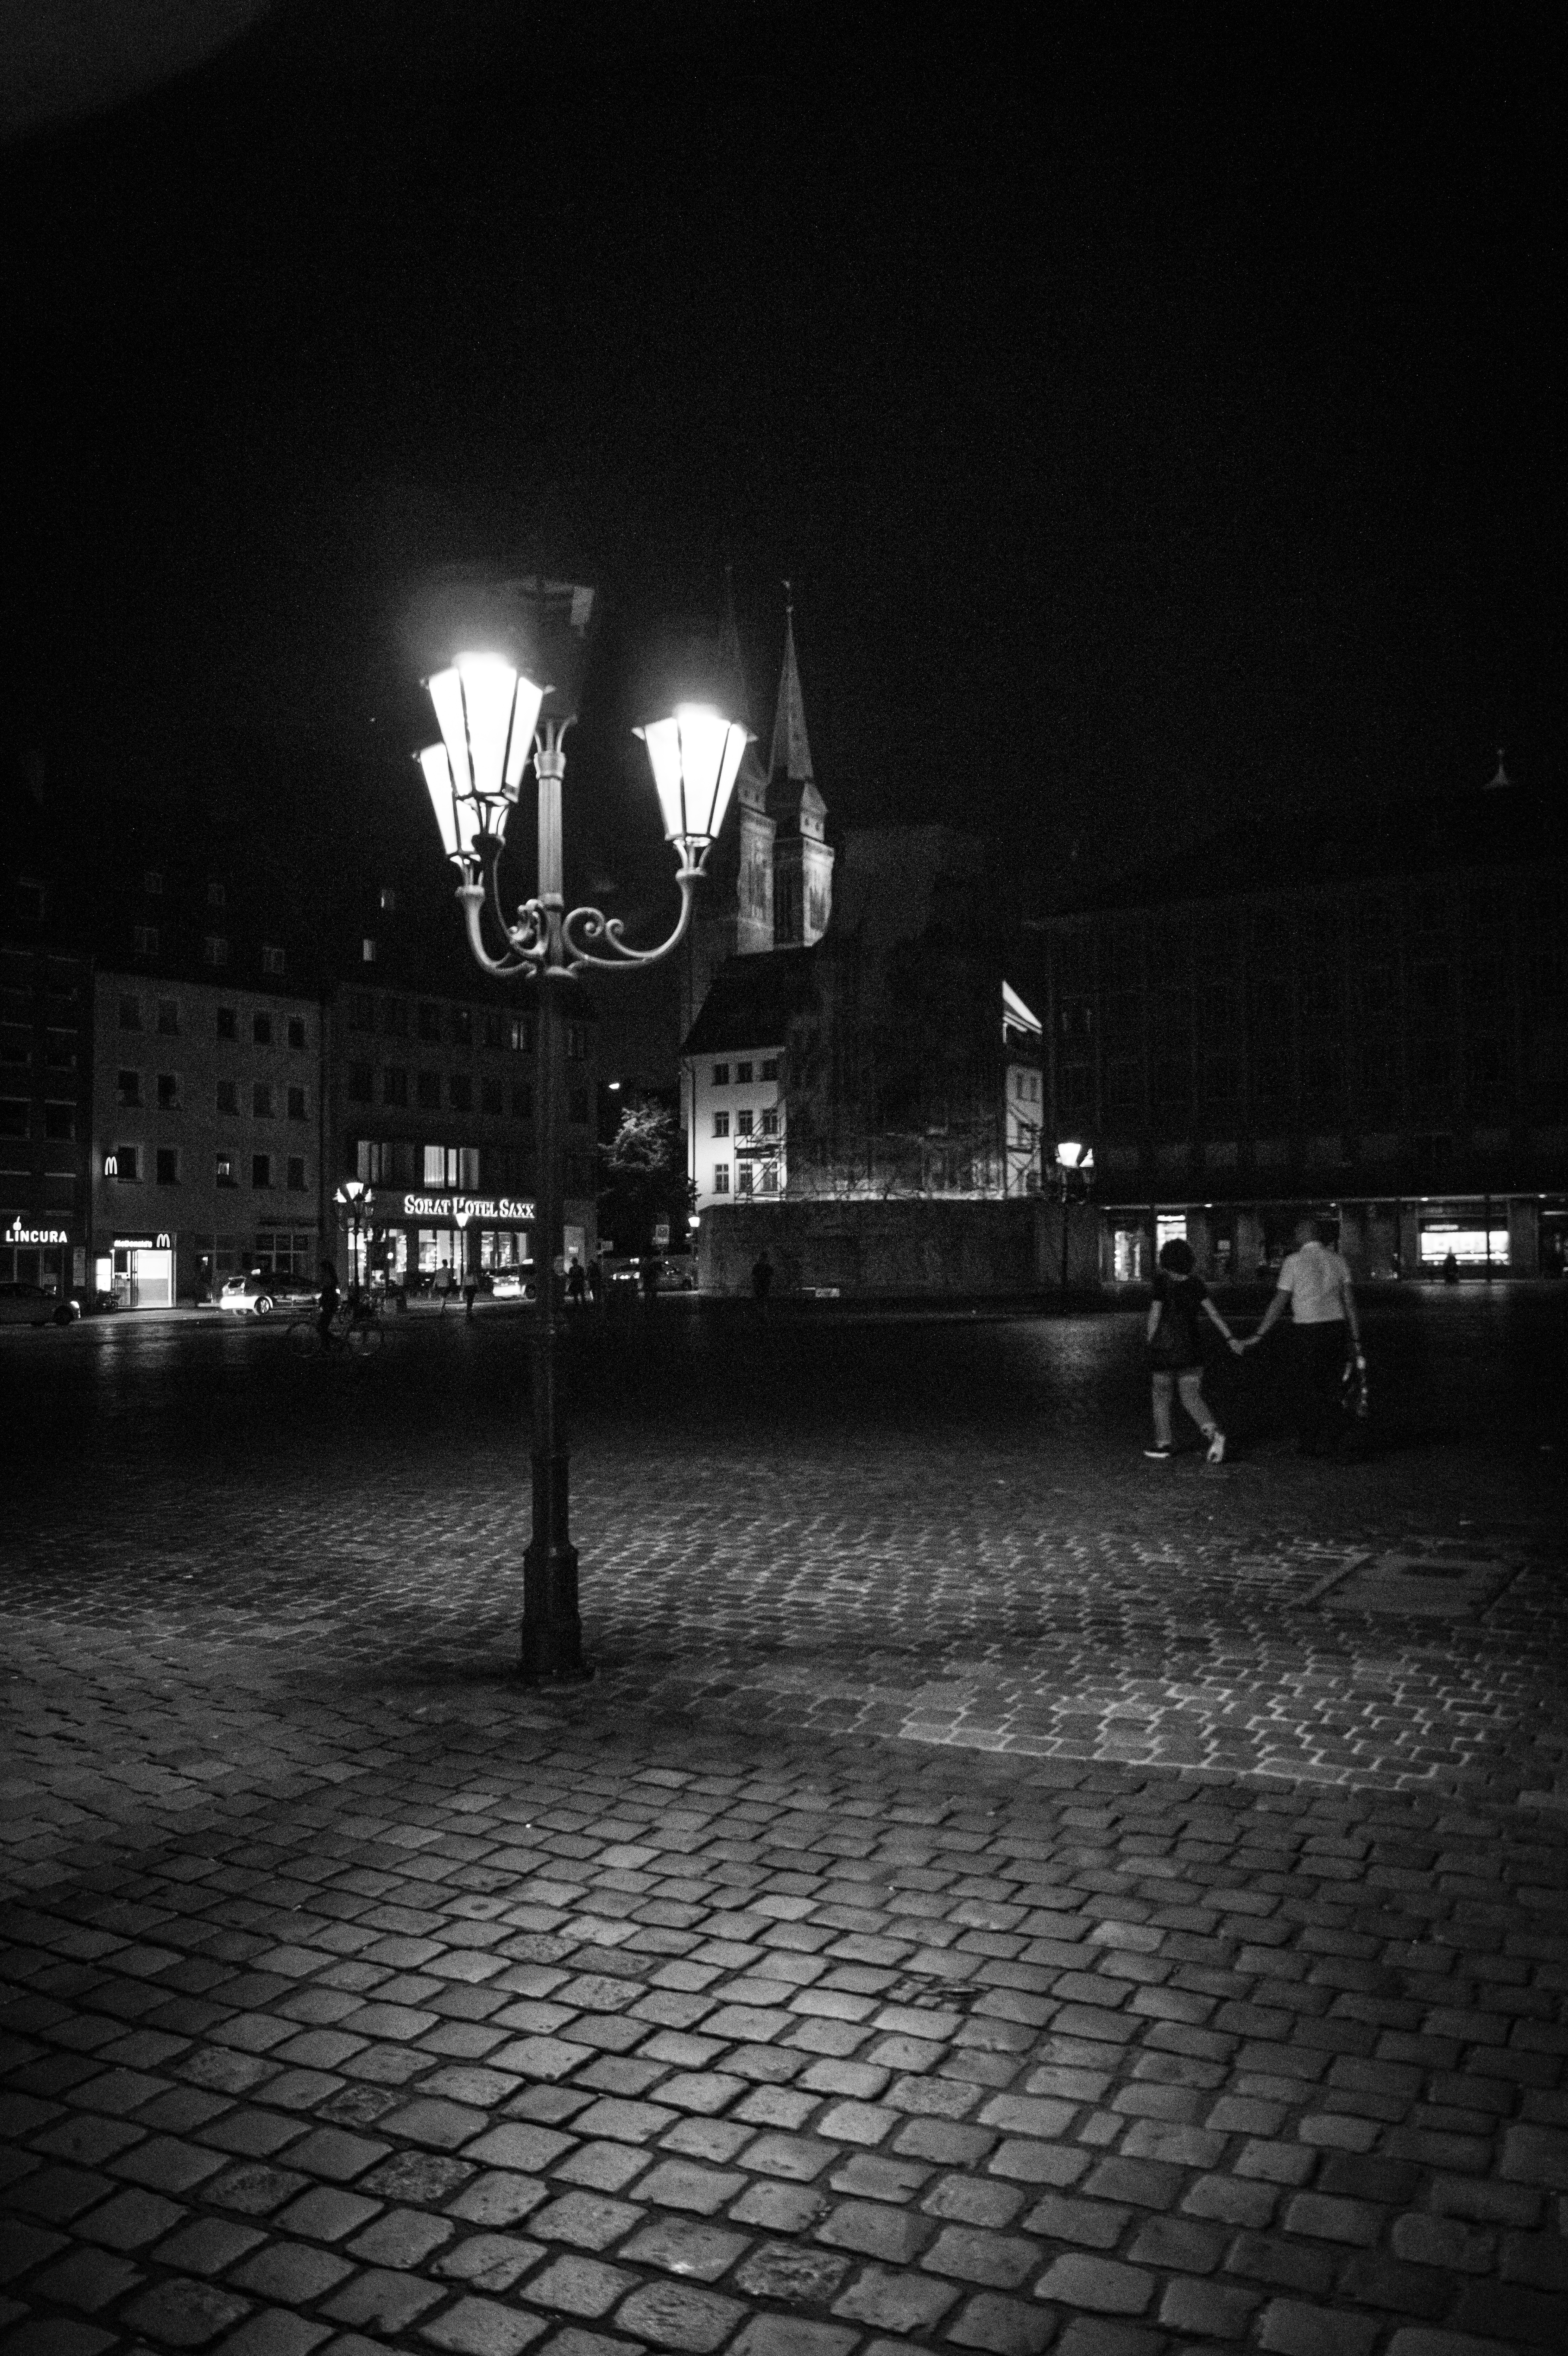
light, black and white, white, night, photography, evening, lantern, plaza, couple, darkness, street light, black, monochrome, lighting, medieval, light fixture, shape, midnight, sonystreetphotographer, n rnberg, hauptmarkt, monochrome photography, film noir